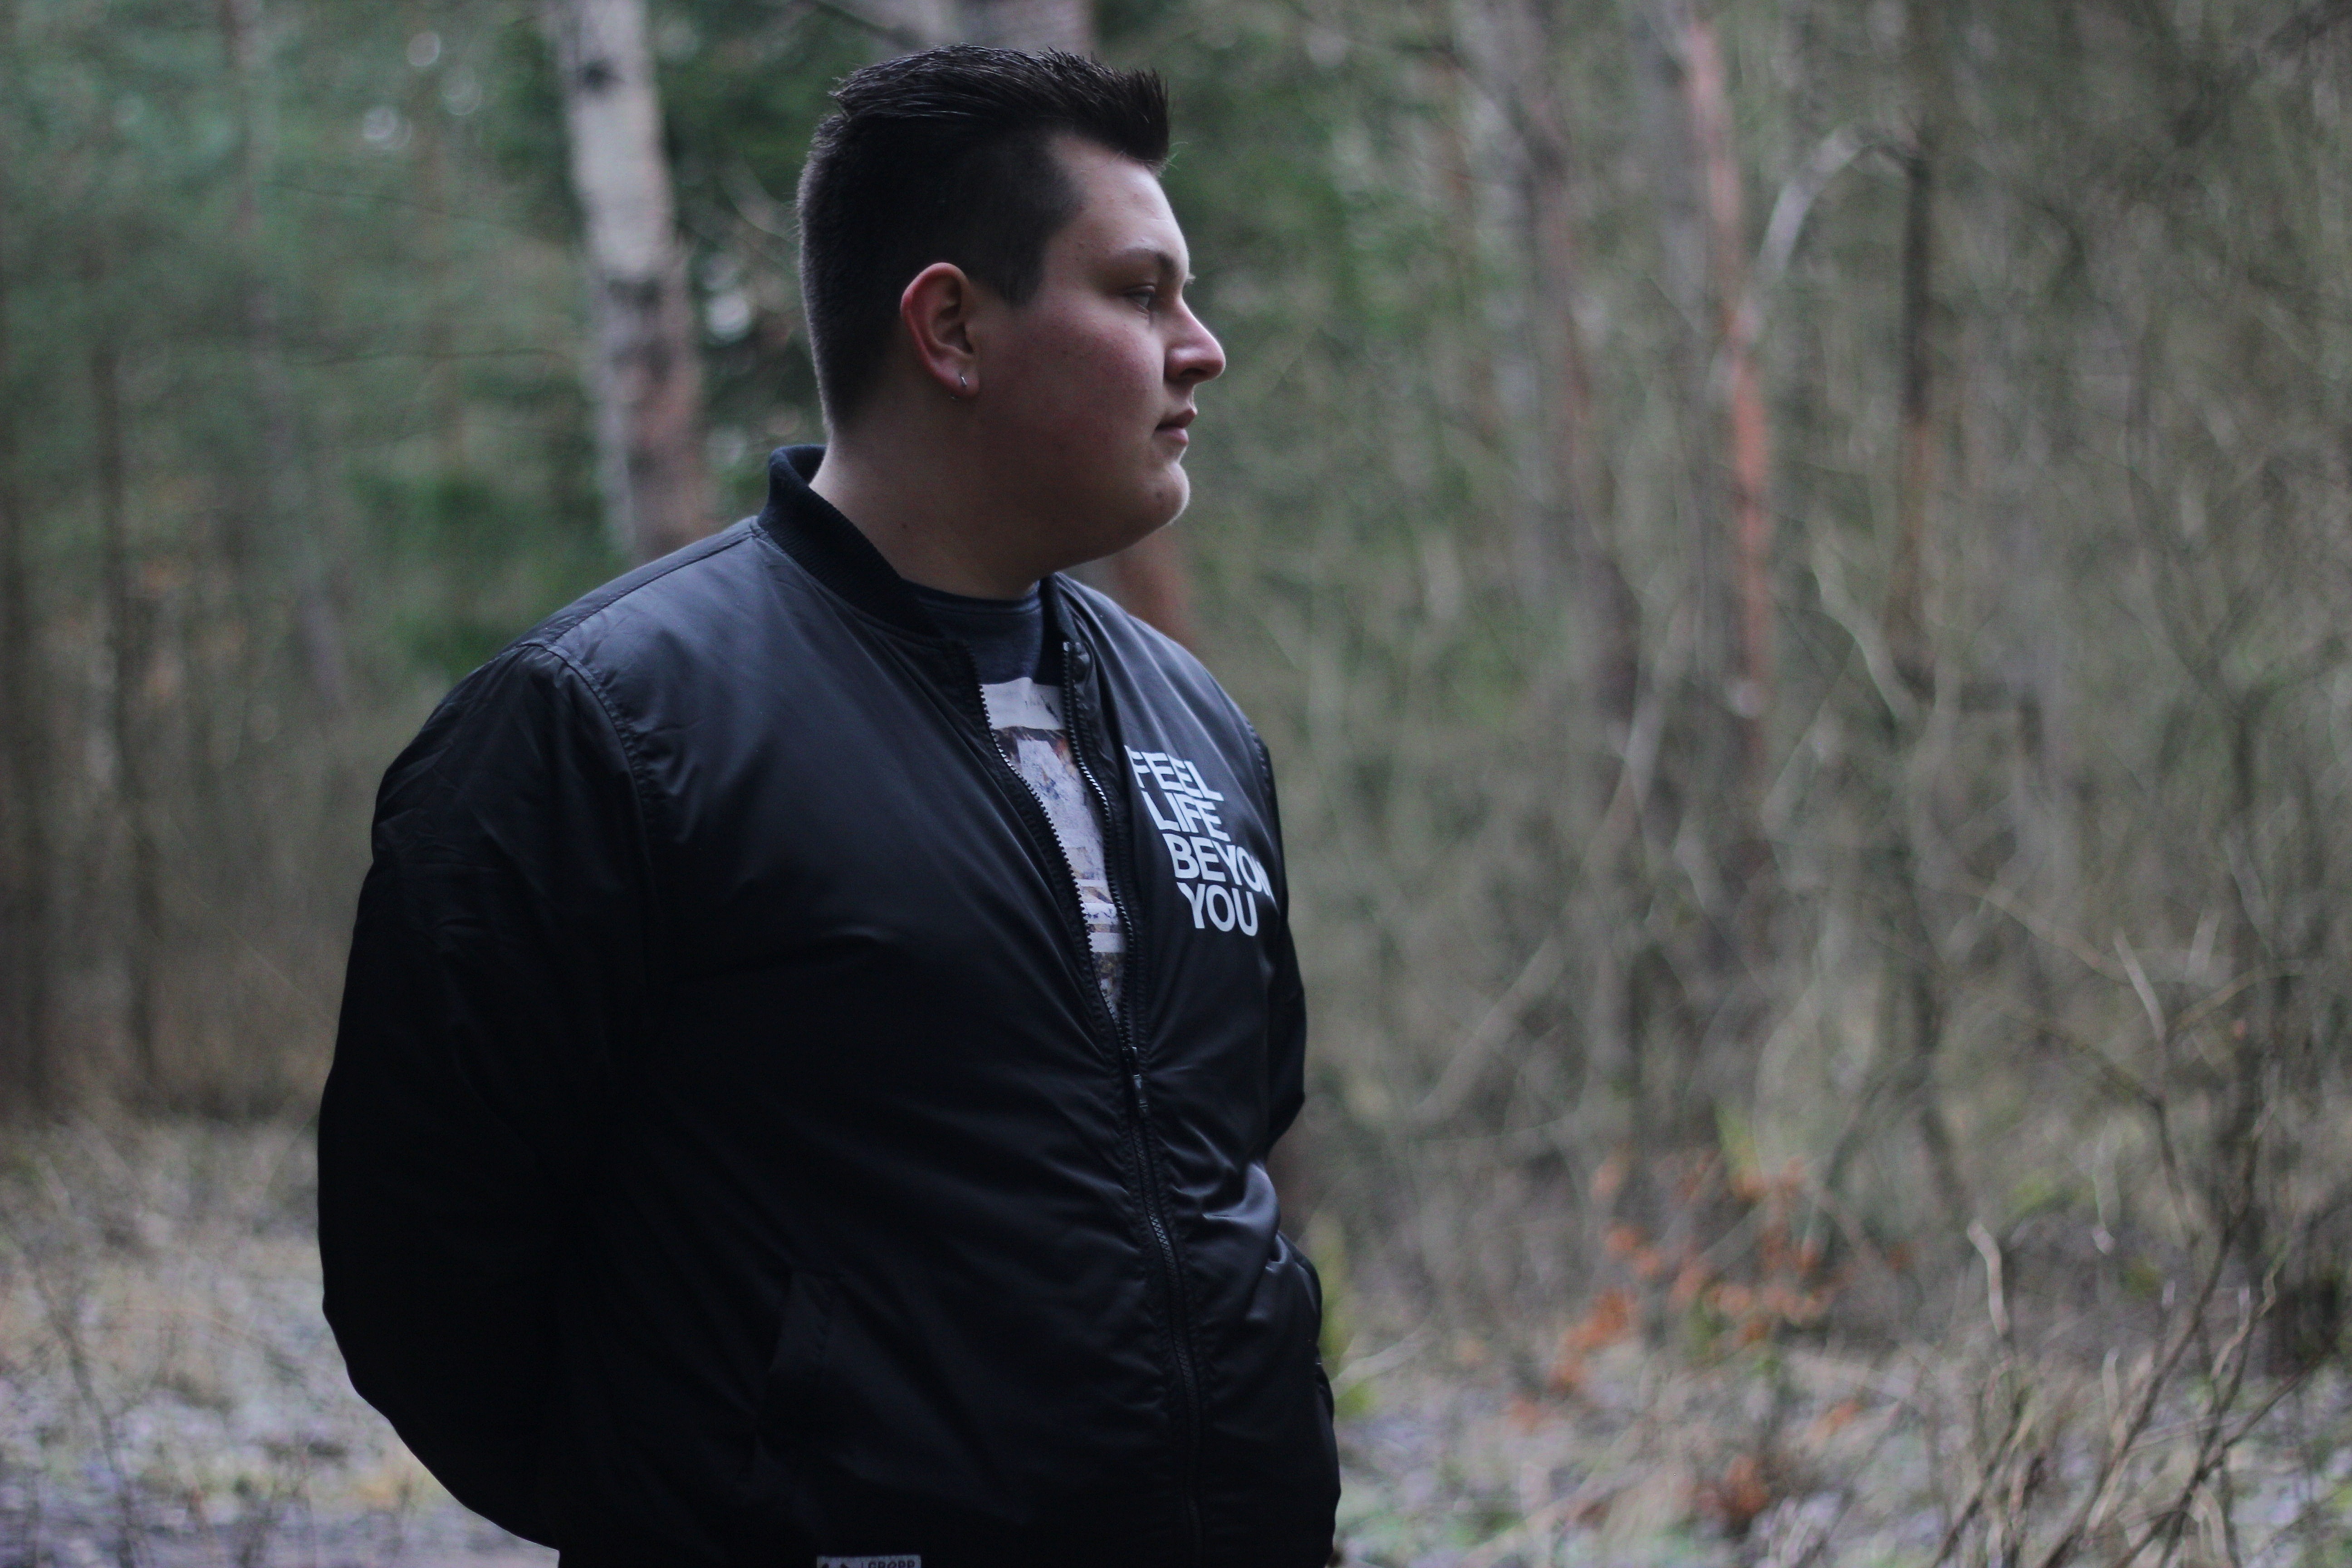
nature, forest, person, boy, profile, portrait, spring, friend, trees, snapshot, thoughtfulness